Steven Canals

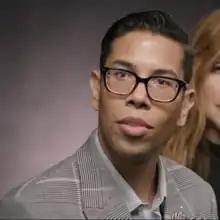
Canals in 2019

Steven Canals (born September 14, 1980) is an American screenwriter and producer. He is best known for co-creating and executive-producing the FX television show "Pose".